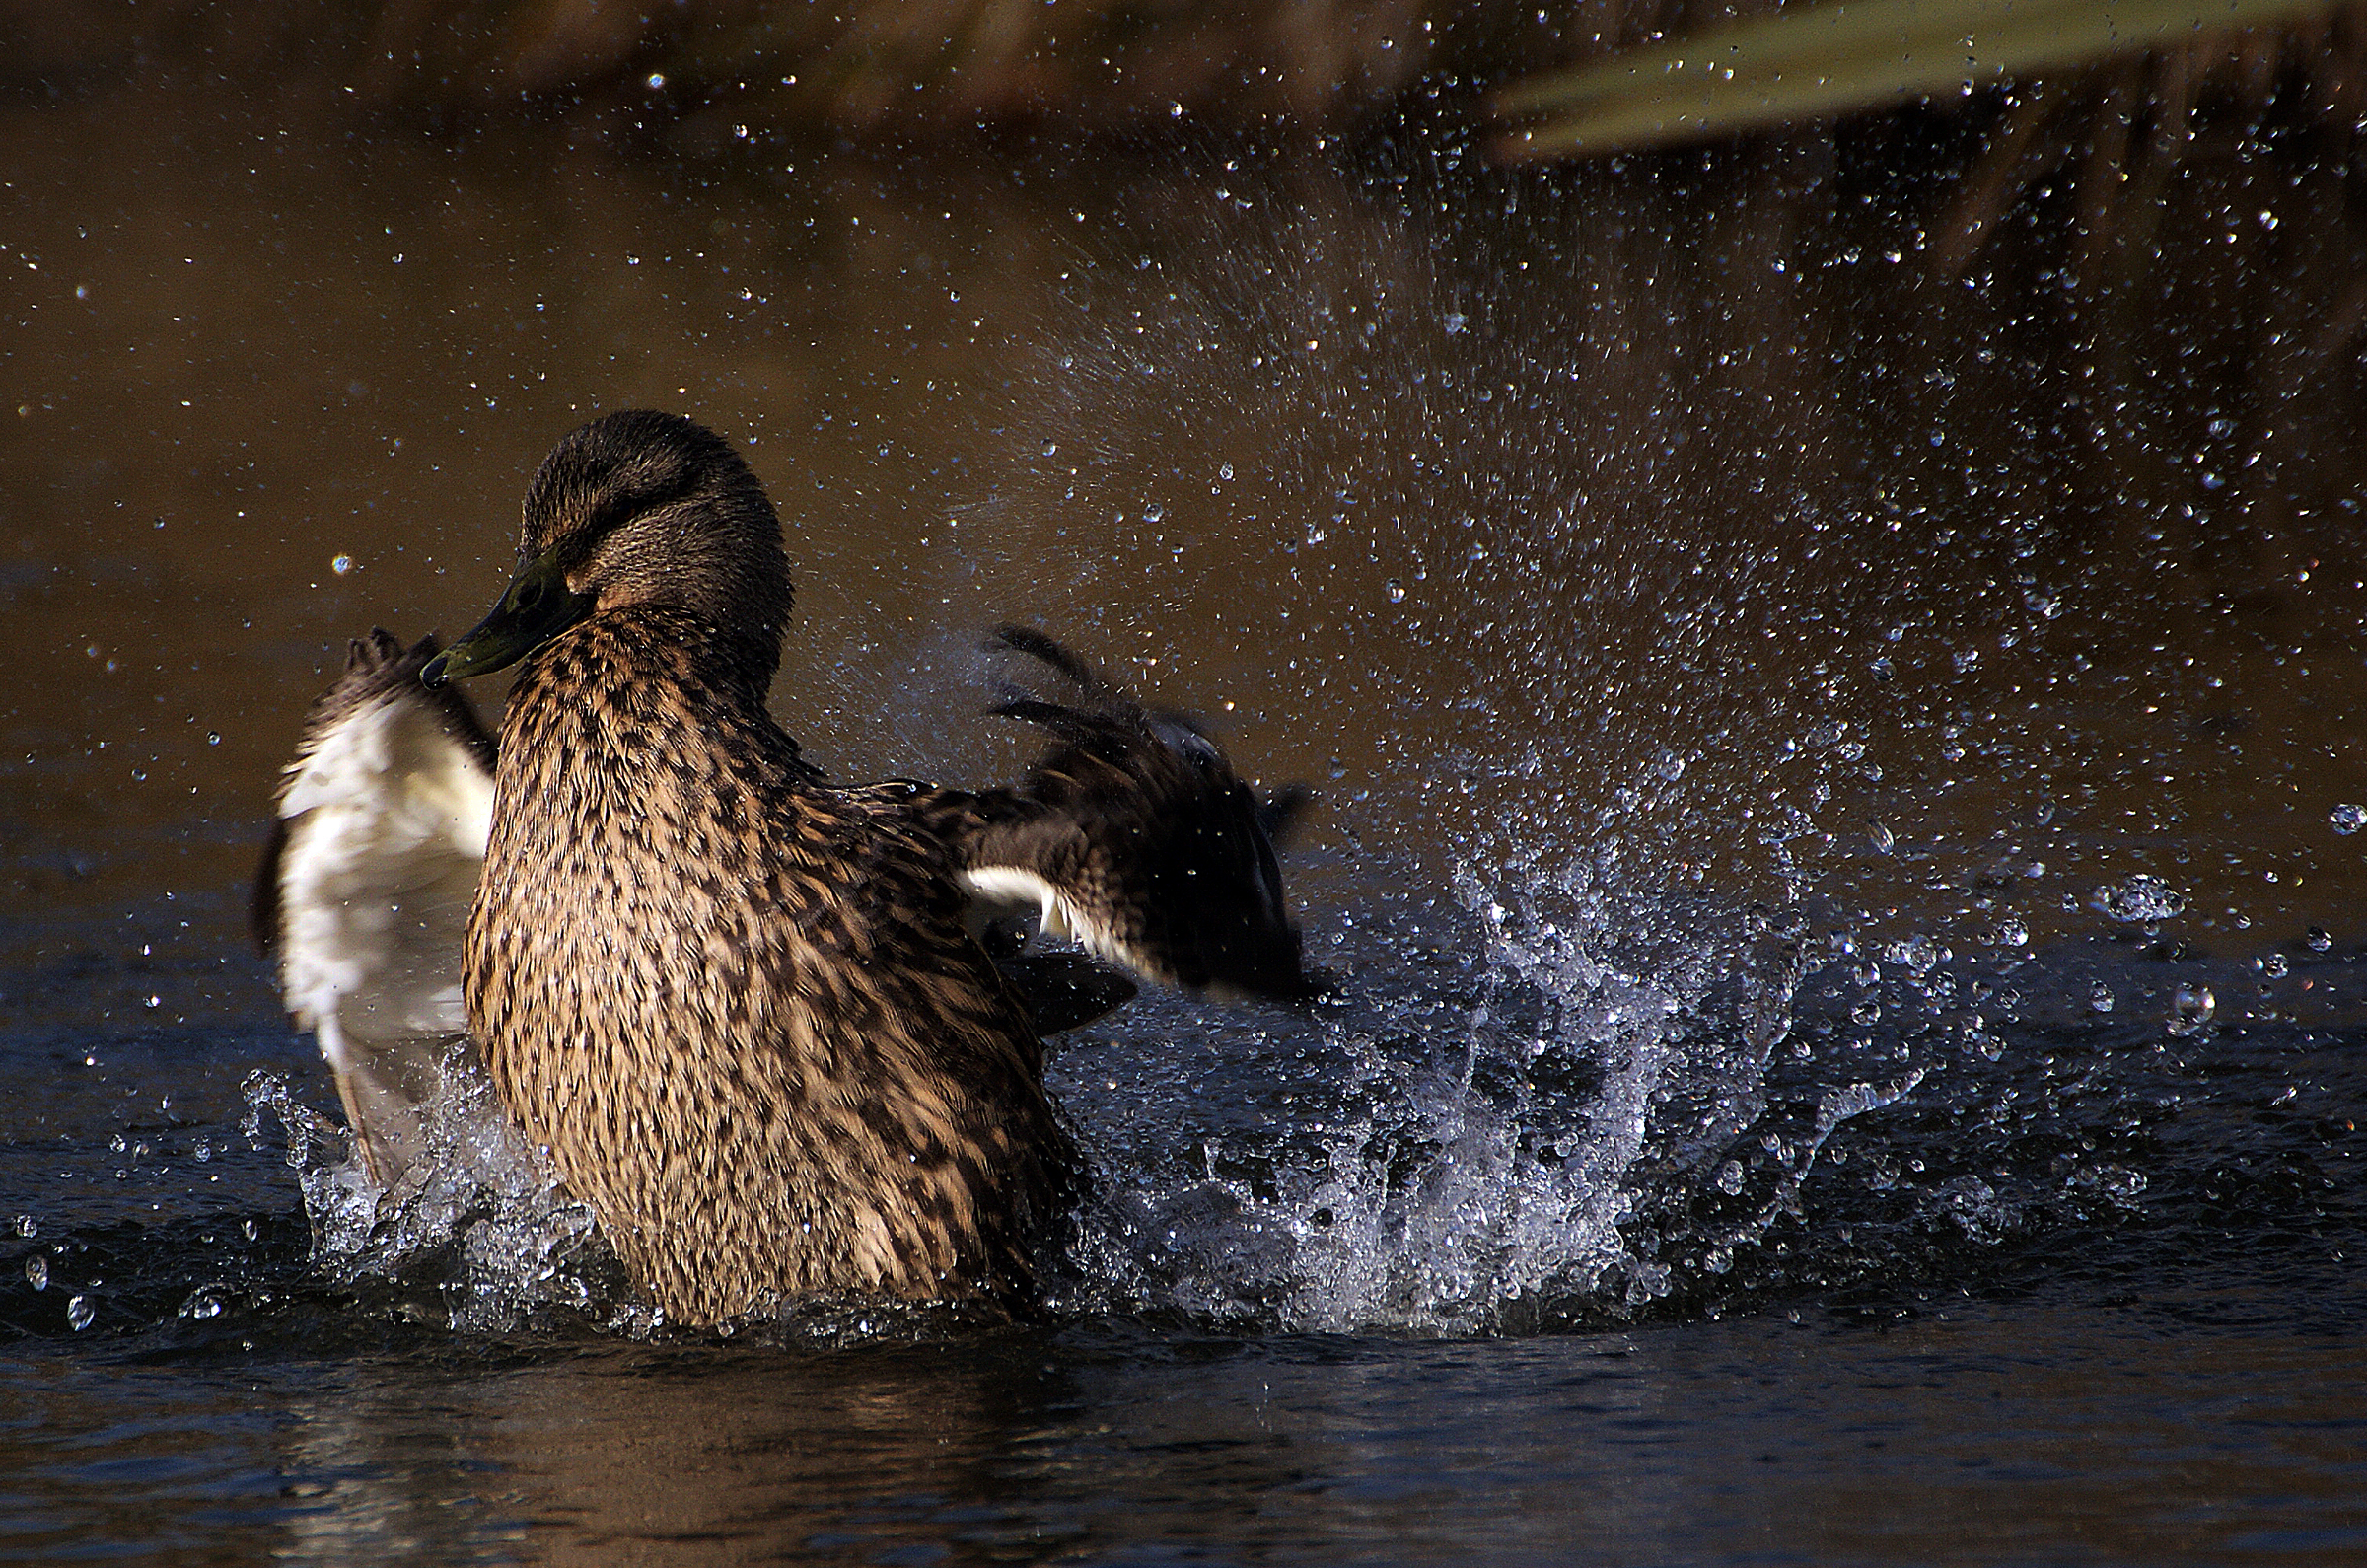
water, snow, bird, wildlife, reflection, splash, fauna, duck, vertebrate, waterfowl, mallardfemale, water bird, mallard, ducks geese and swans